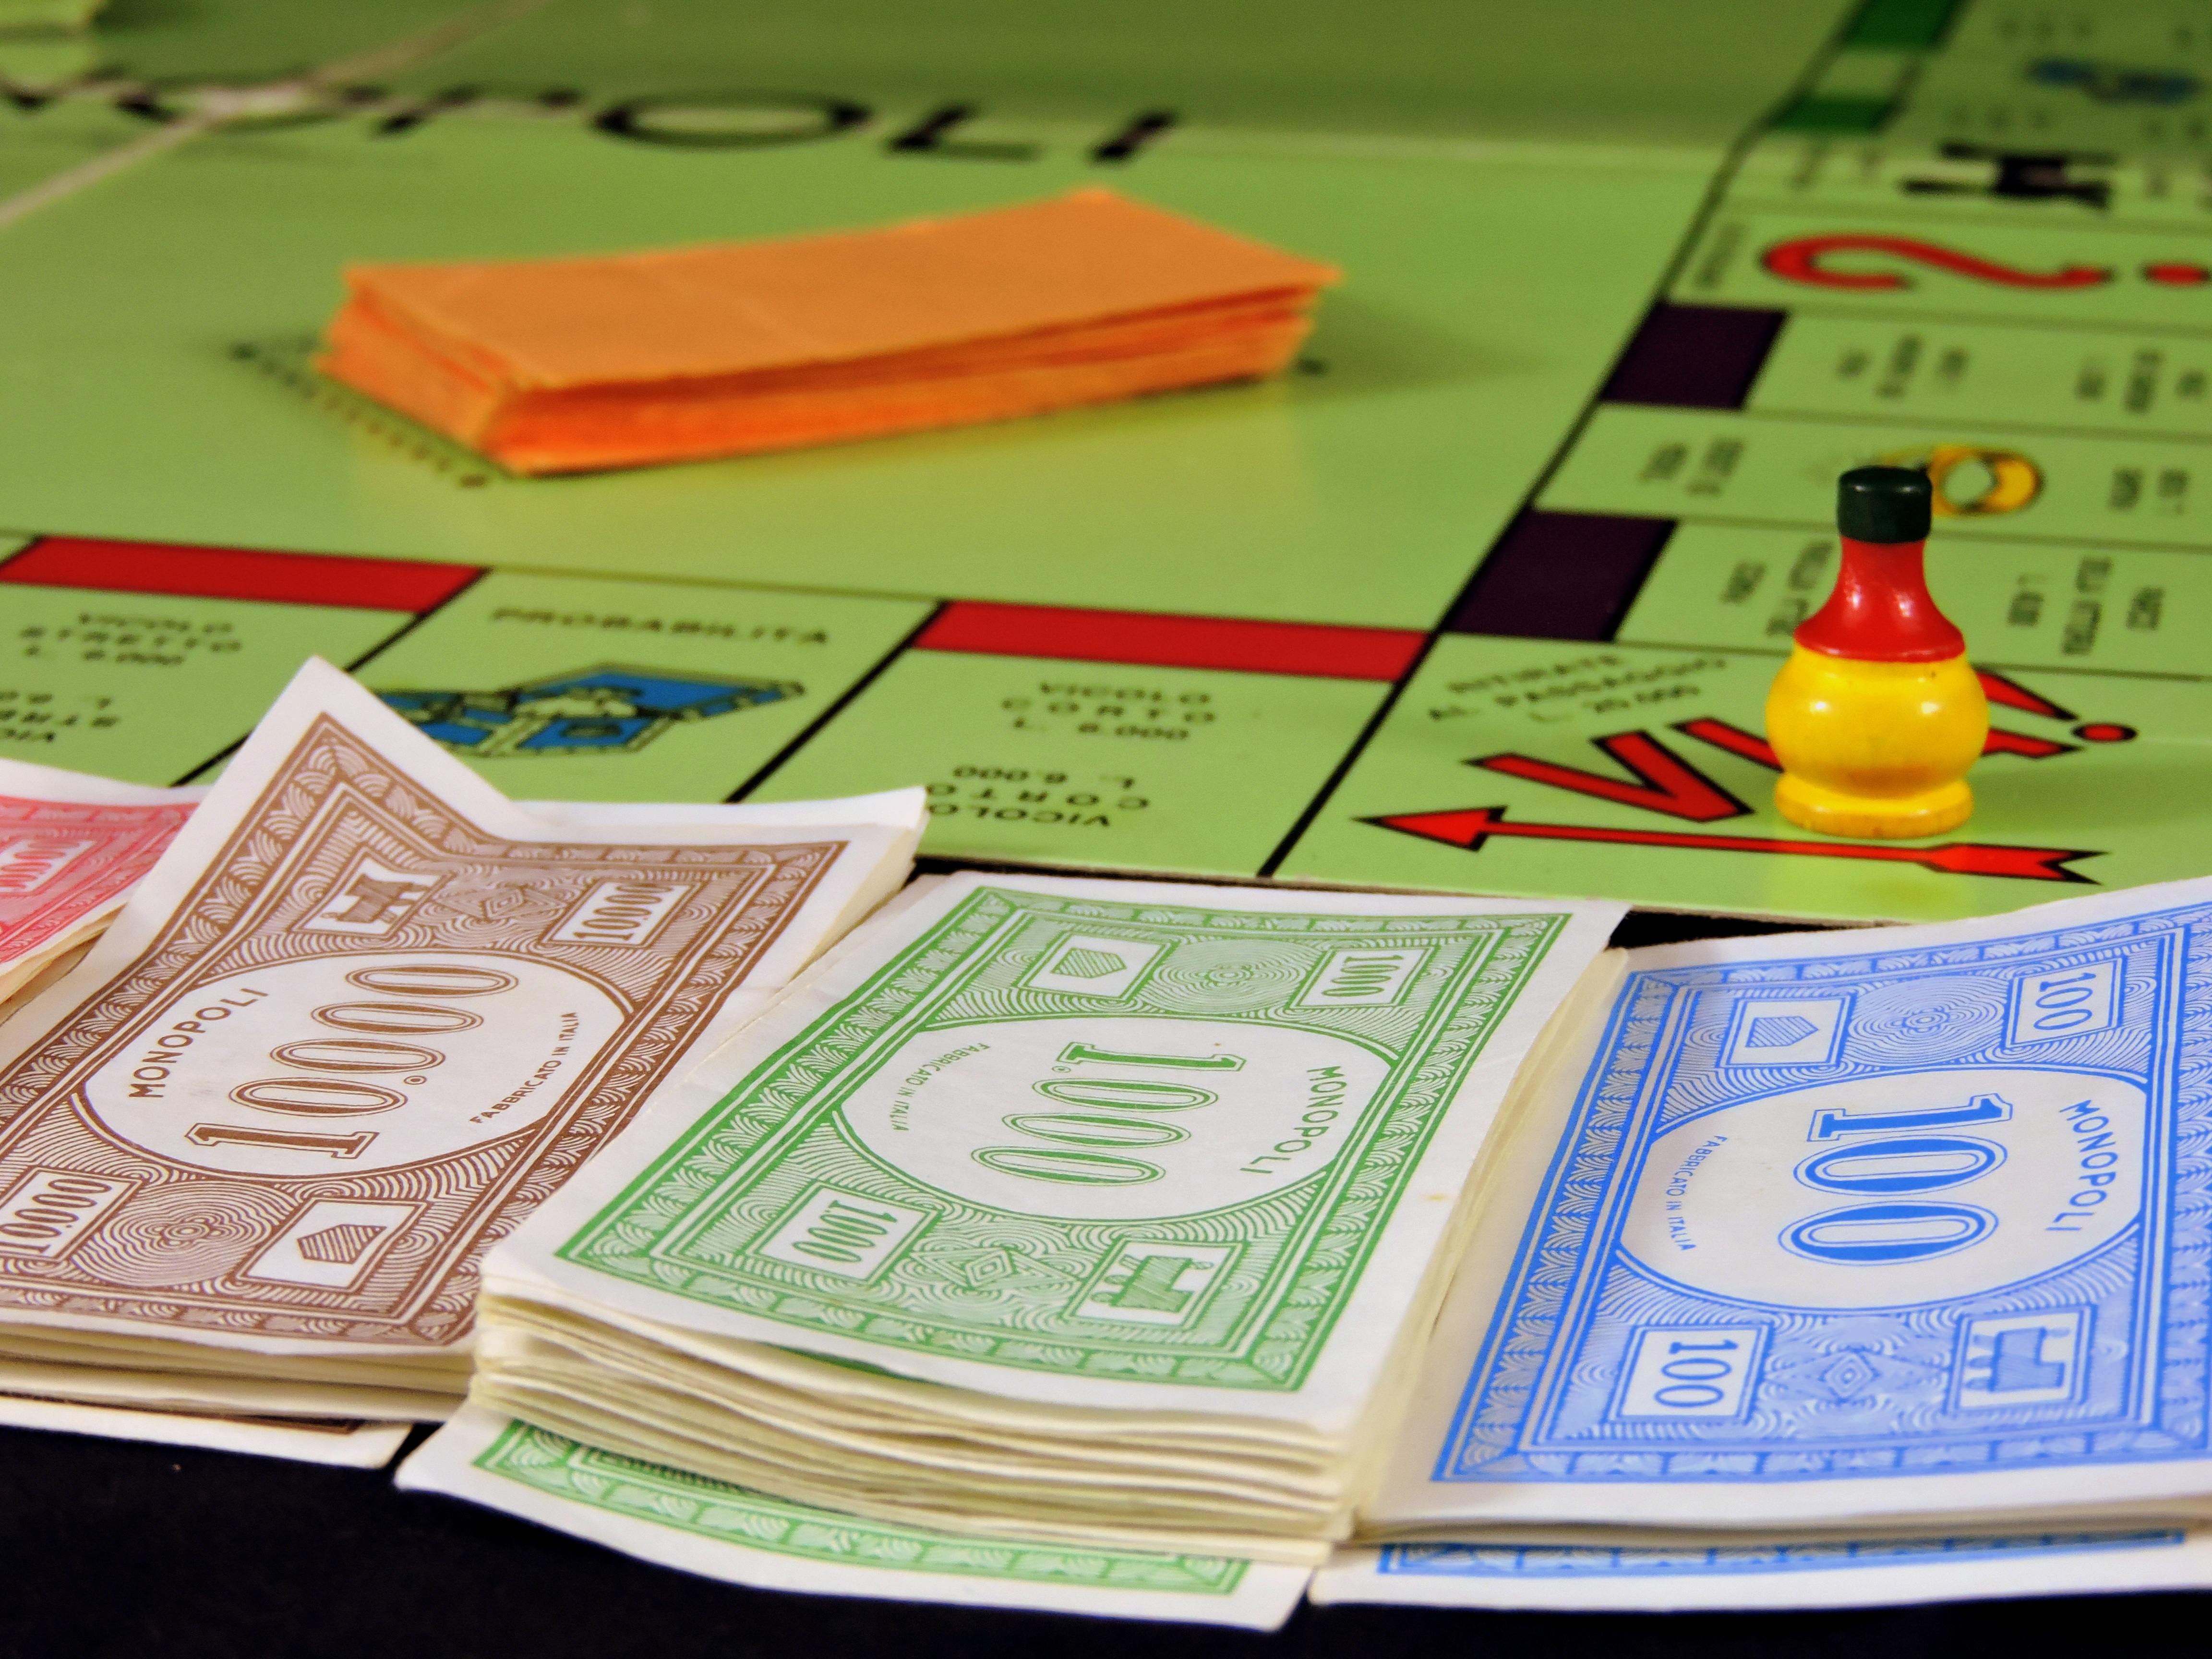
play, money, board game, brand, cash, art, departure, trade, games, unexpected, via, pastime, monopoly